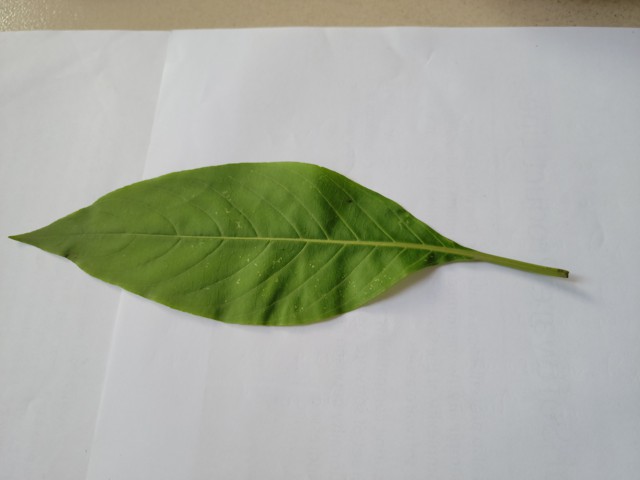
Plant: basok